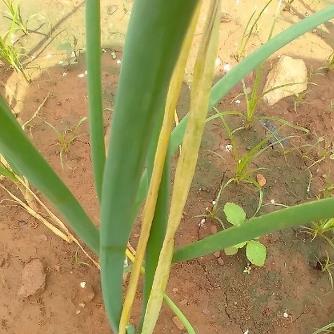
Crop: Onion
Condition: fusarium-d